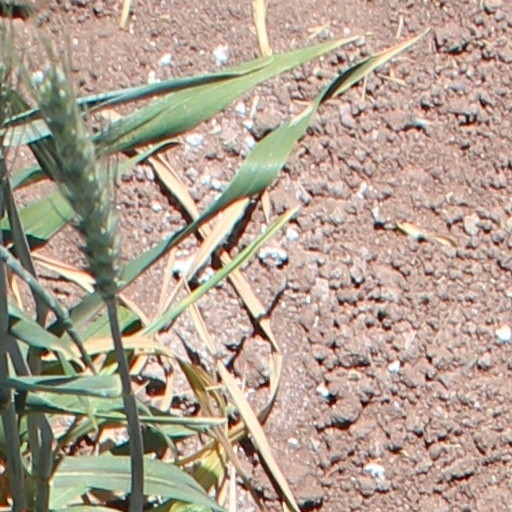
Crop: wheat